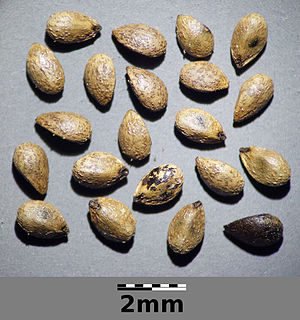
Bjergkortkrone / Galleri
Frugter.
Bjergkortkrone, også skrevet Bjerg-Kortkrone, er en enårig, urteagtig plante. Stænglen er opstigende til opret og næsten helt uden forgreninger og med spredt til tæt behåring. Bladene er modsat stillede, kortstilkede og lancetformede med hel eller delvist savtakket rand. Begge bladsider er lysegrønne, og undersiden er behåret. Blomstringen foregår i juli-august, hvor man finder Blomsterne er samlet i fire- til sekstallige, kransagtige stande ved bladhjørnerne. De enkelte blomster er 5-tallige og svagt uregelmæssige. Bægerbladene er længere end kronen, og kronbladene er lysegule, ofte med en purpurrød rand. Frugterne er trekantede delfrugter.